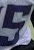
Number: 5